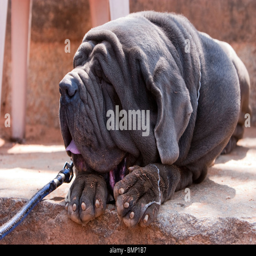
animal at a dog show